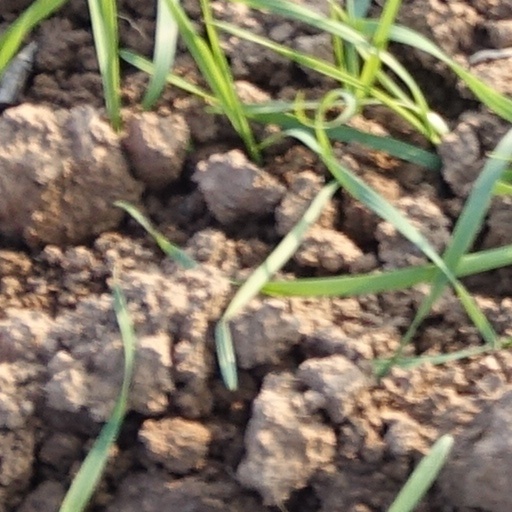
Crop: wheat